Cala (footballer, born 1989)

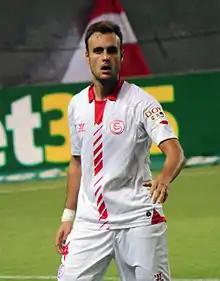
Cala playing for Sevilla in 2013

Juan Torres Ruiz (born 26 November 1989), commonly known as Cala , is a Spanish retired footballer who played as a central defender.